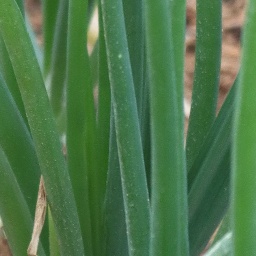
Label: healthy